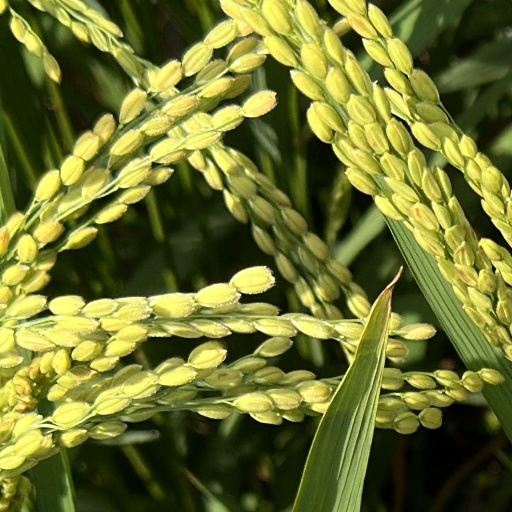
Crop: rice